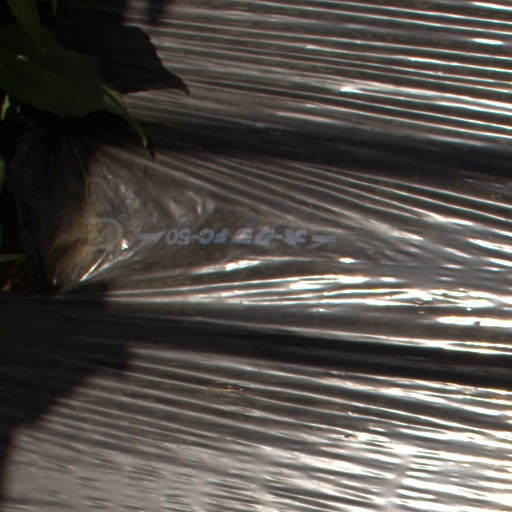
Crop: Jerusalem artichoke